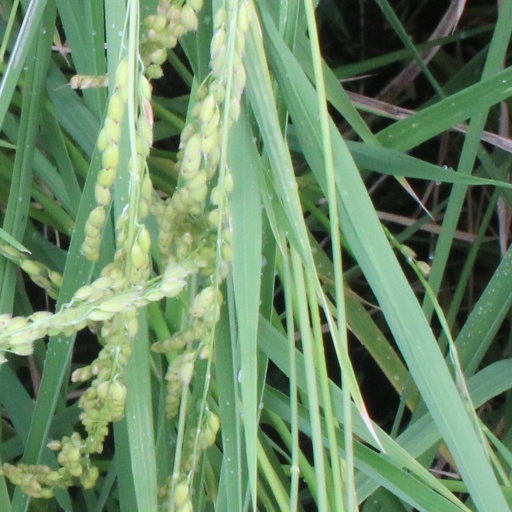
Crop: rice